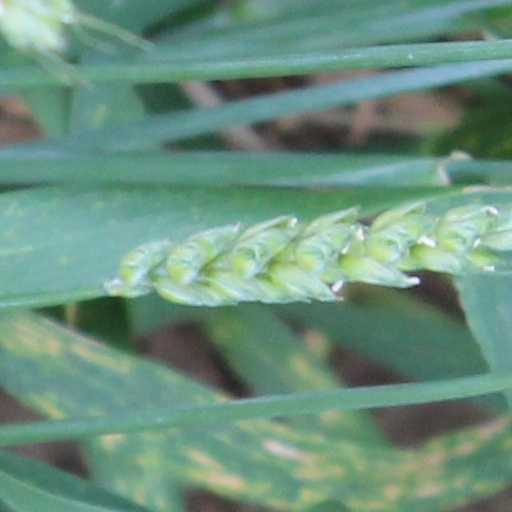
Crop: wheat